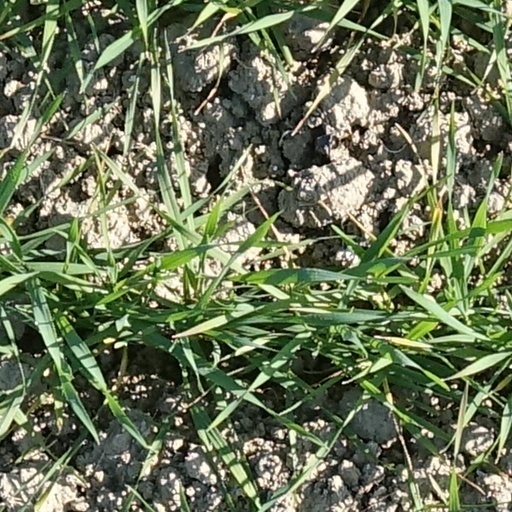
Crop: wheat